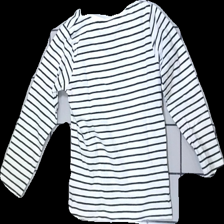
View: back
Type: Top
Category: Children
Brand: Kappahl
Colors: White, Blue
Material: 100% Cotton
Pattern: Striped
Cut: Regular, C-collar
Size: 122
Season: All
Stains: Major
Damage: stain
Damage location: middle right
Price range: <50
Recommended usage: Recycle
Description: White top with blue stripes